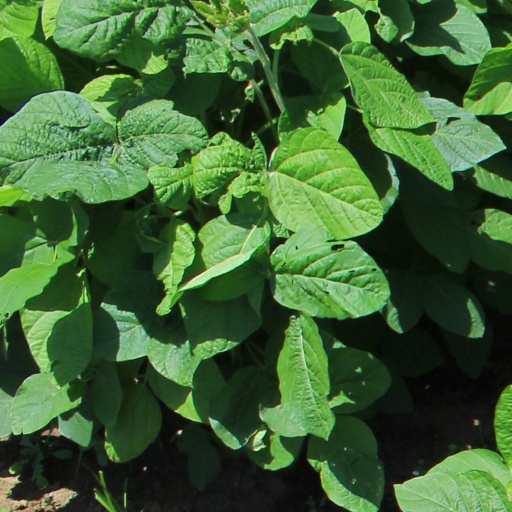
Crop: soybean